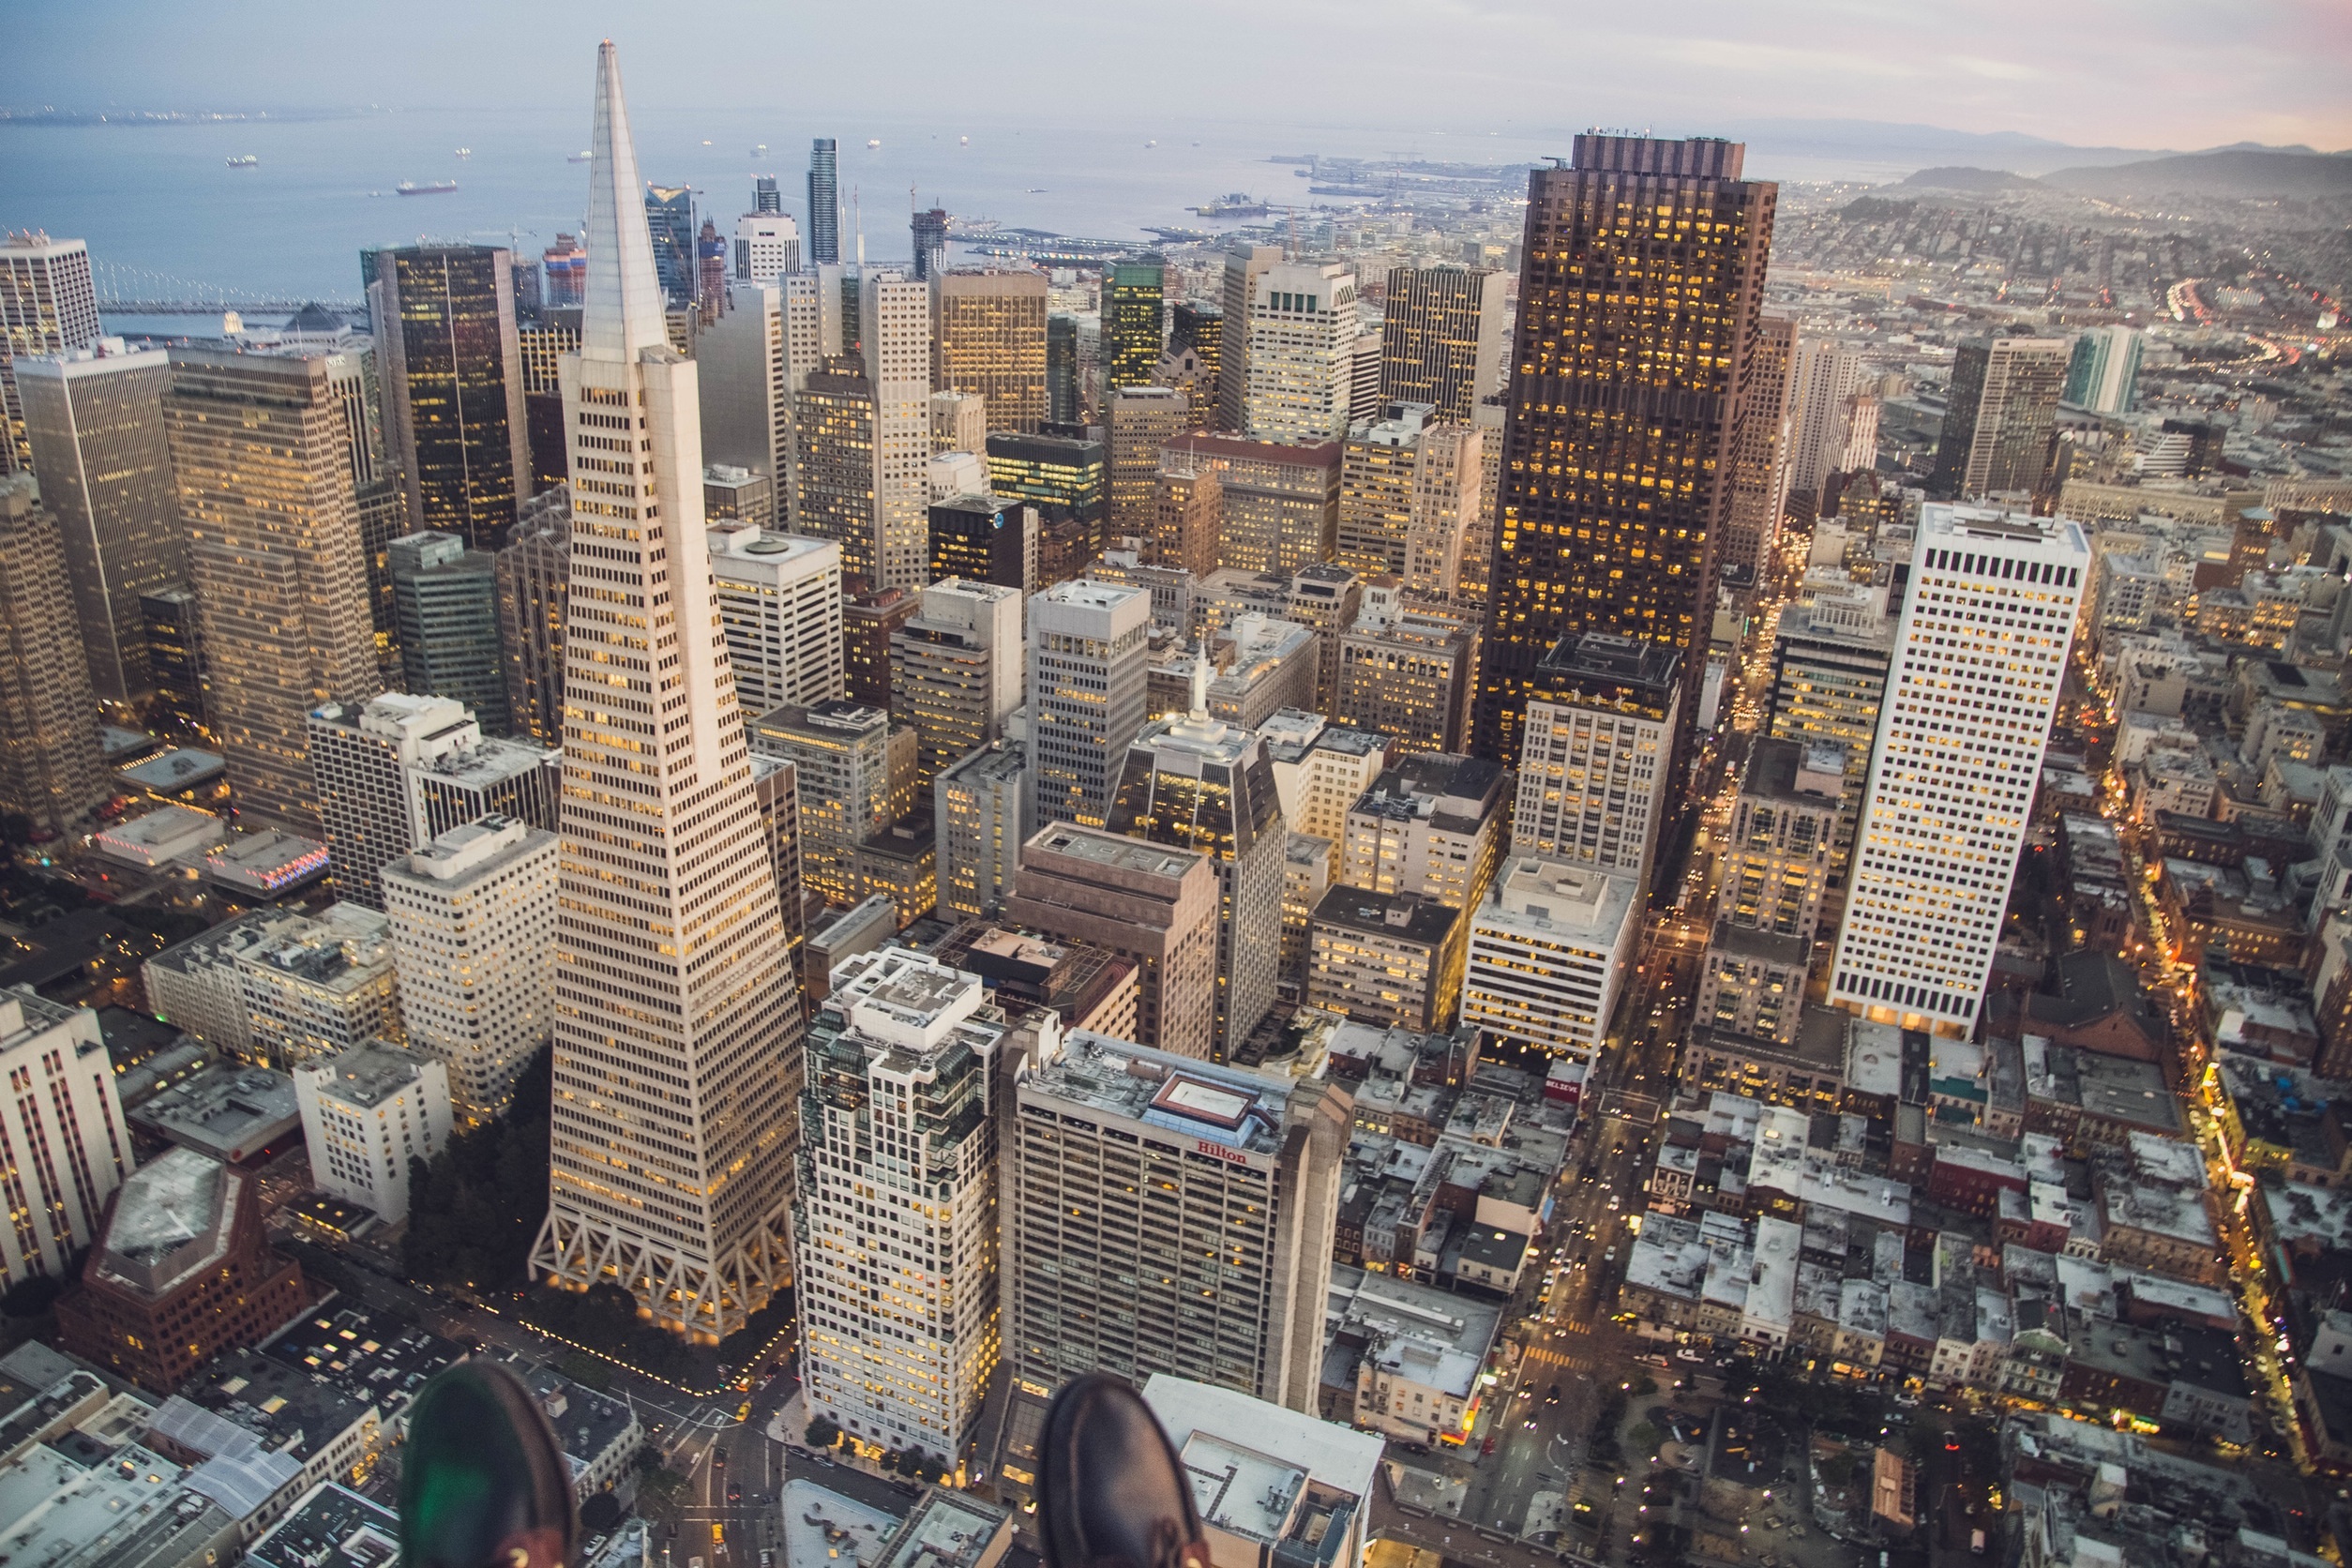
architecture, skyline, view, city, skyscraper, urban, cityscape, downtown, san francisco, tower, landmark, aerial, tower block, buildings, towers, rooftops, metropolis, neighbourhood, bird's eye view, aerial photography, high rises, urban area, residential area, human settlement, metropolitan area